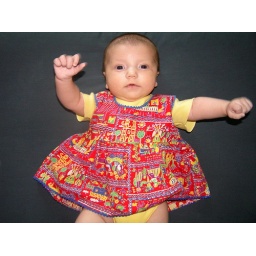
K in D's red dress